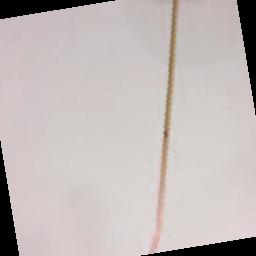
Label: Rice___Brown_Spot